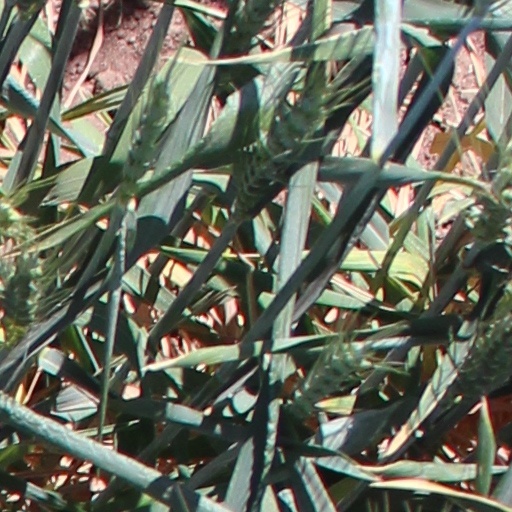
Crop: wheat